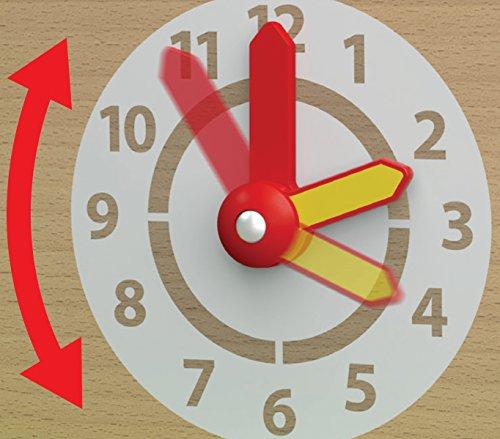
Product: BRIO 30447 Abacus with Clock | Fun Preschool Toy for Kids Ages 3 and Up
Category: Toys & Games | Baby & Toddler Toys
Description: Perfect for the creative toddler - Start your preschooler off on the right track with an Abacus with Clock toy.
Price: $13.94
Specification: ProductDimensions:11x2x11inches|ItemWeight:1pounds|ShippingWeight:1.5pounds(Viewshippingratesandpolicies)|DomesticShipping:ItemcanbeshippedwithinU.S.|InternationalShipping:ThisitemcanbeshippedtoselectcountriesoutsideoftheU.S.LearnMore|ASIN:B01MTAV5P7|Itemmodelnumber:63044700|Manufacturerrecommendedage:36months-6years